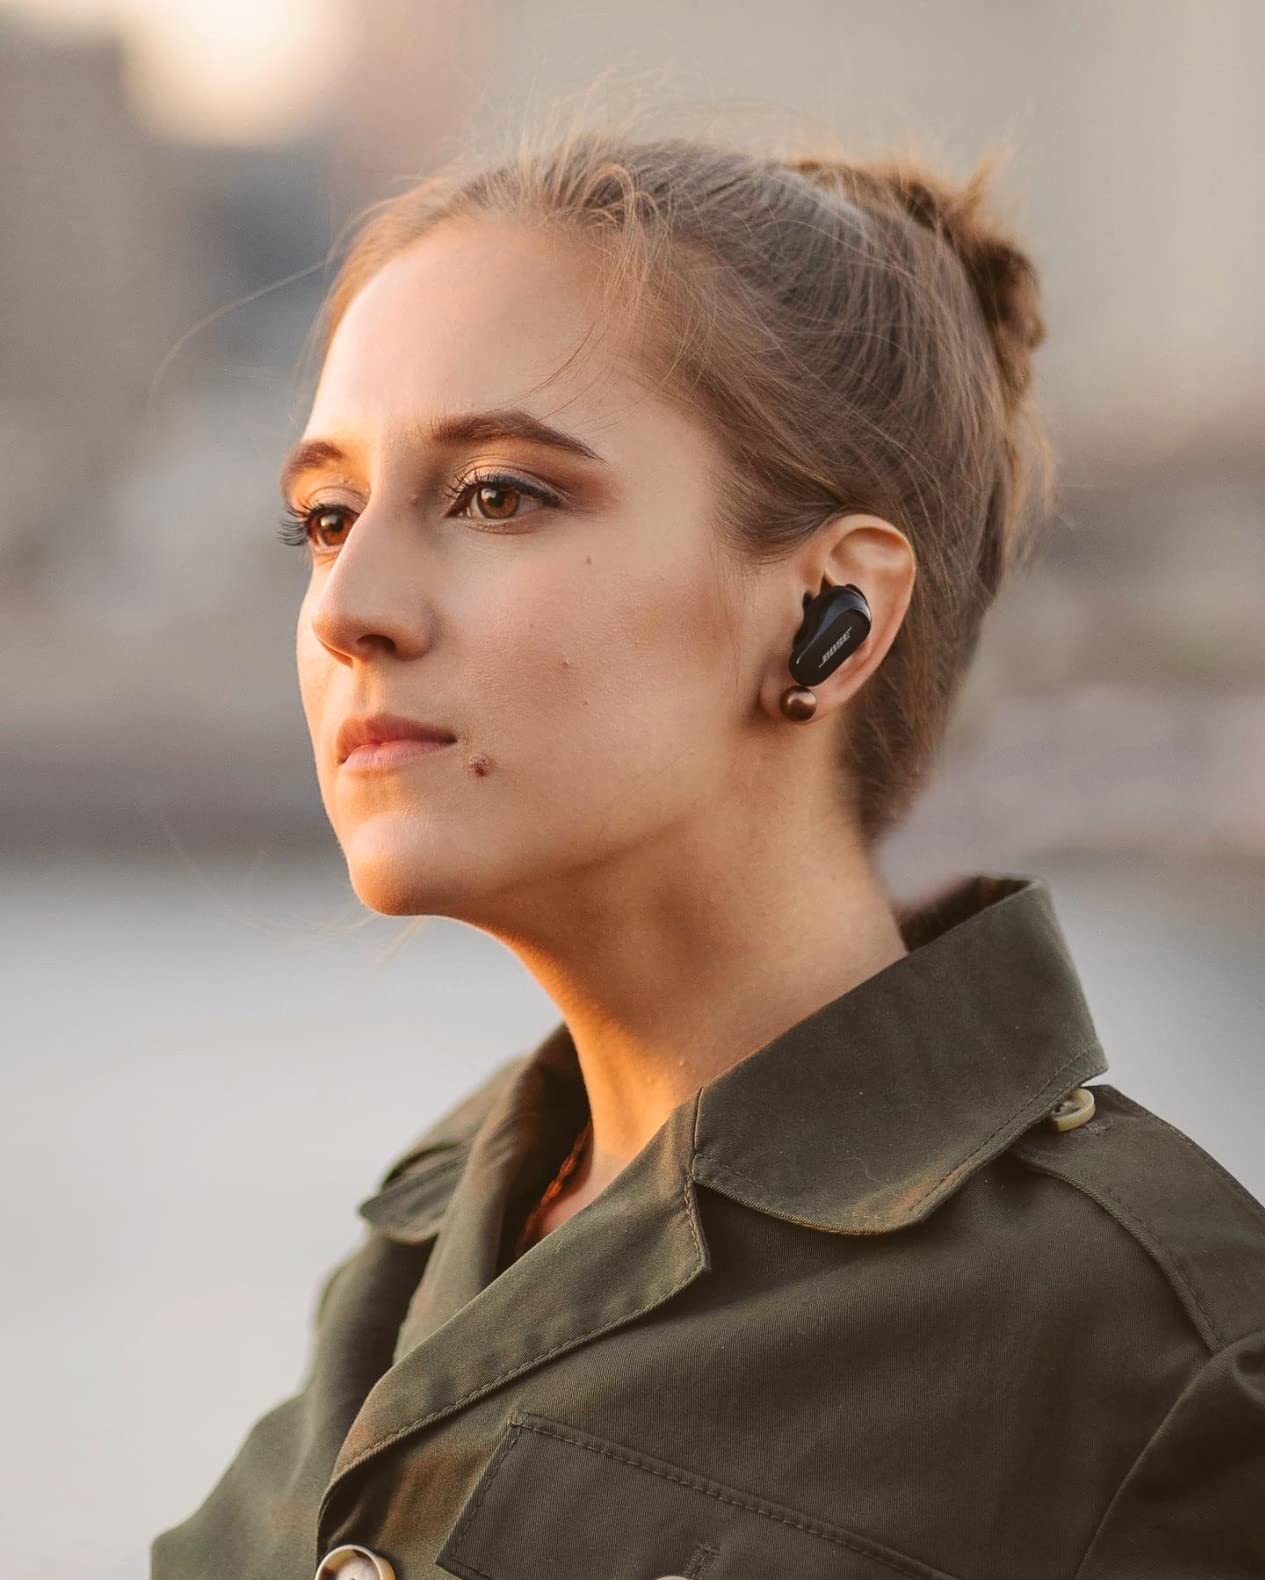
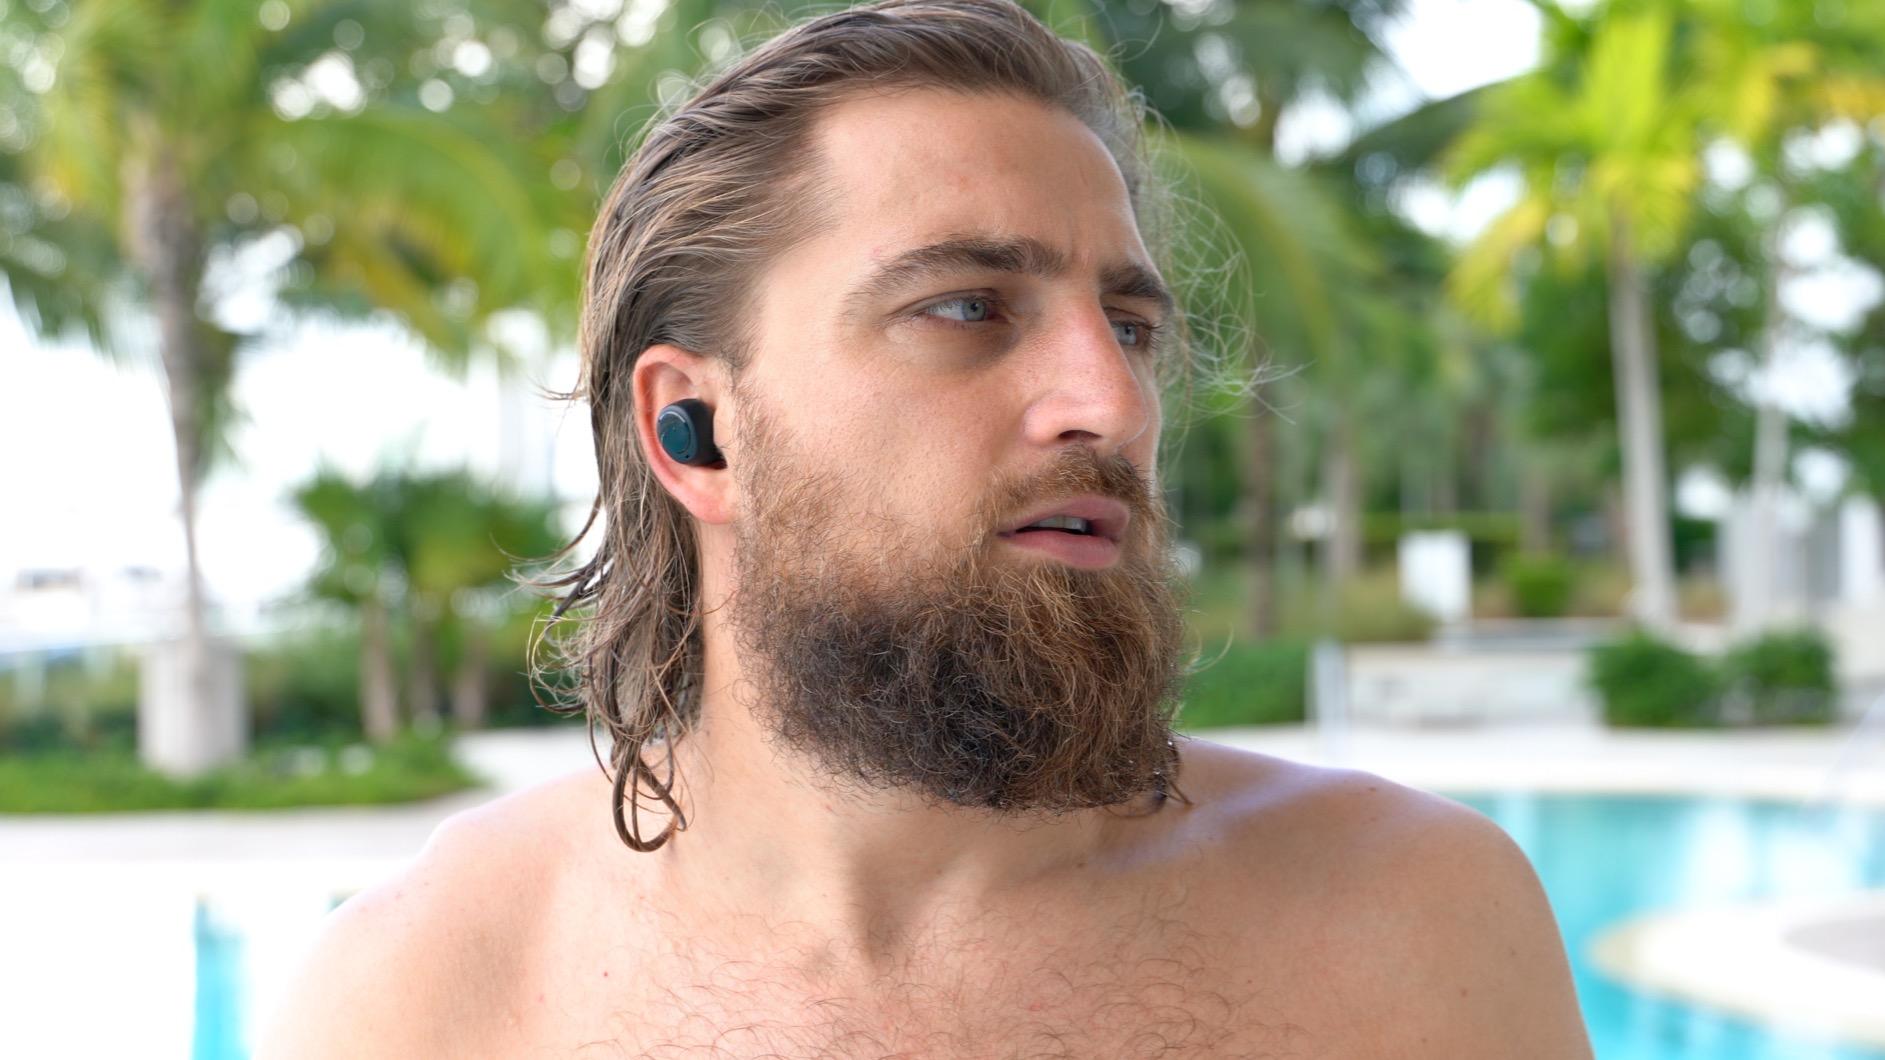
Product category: earbuds
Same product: no